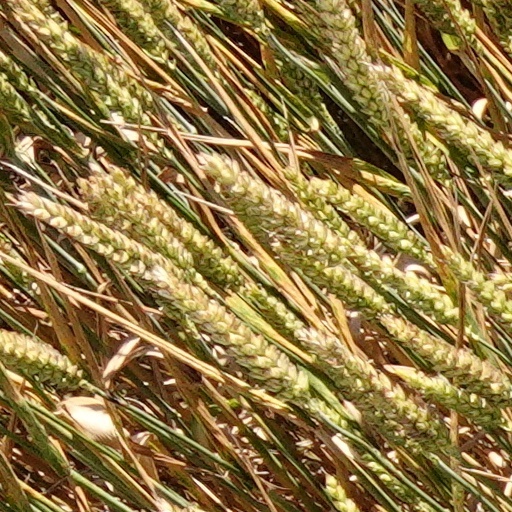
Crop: wheat